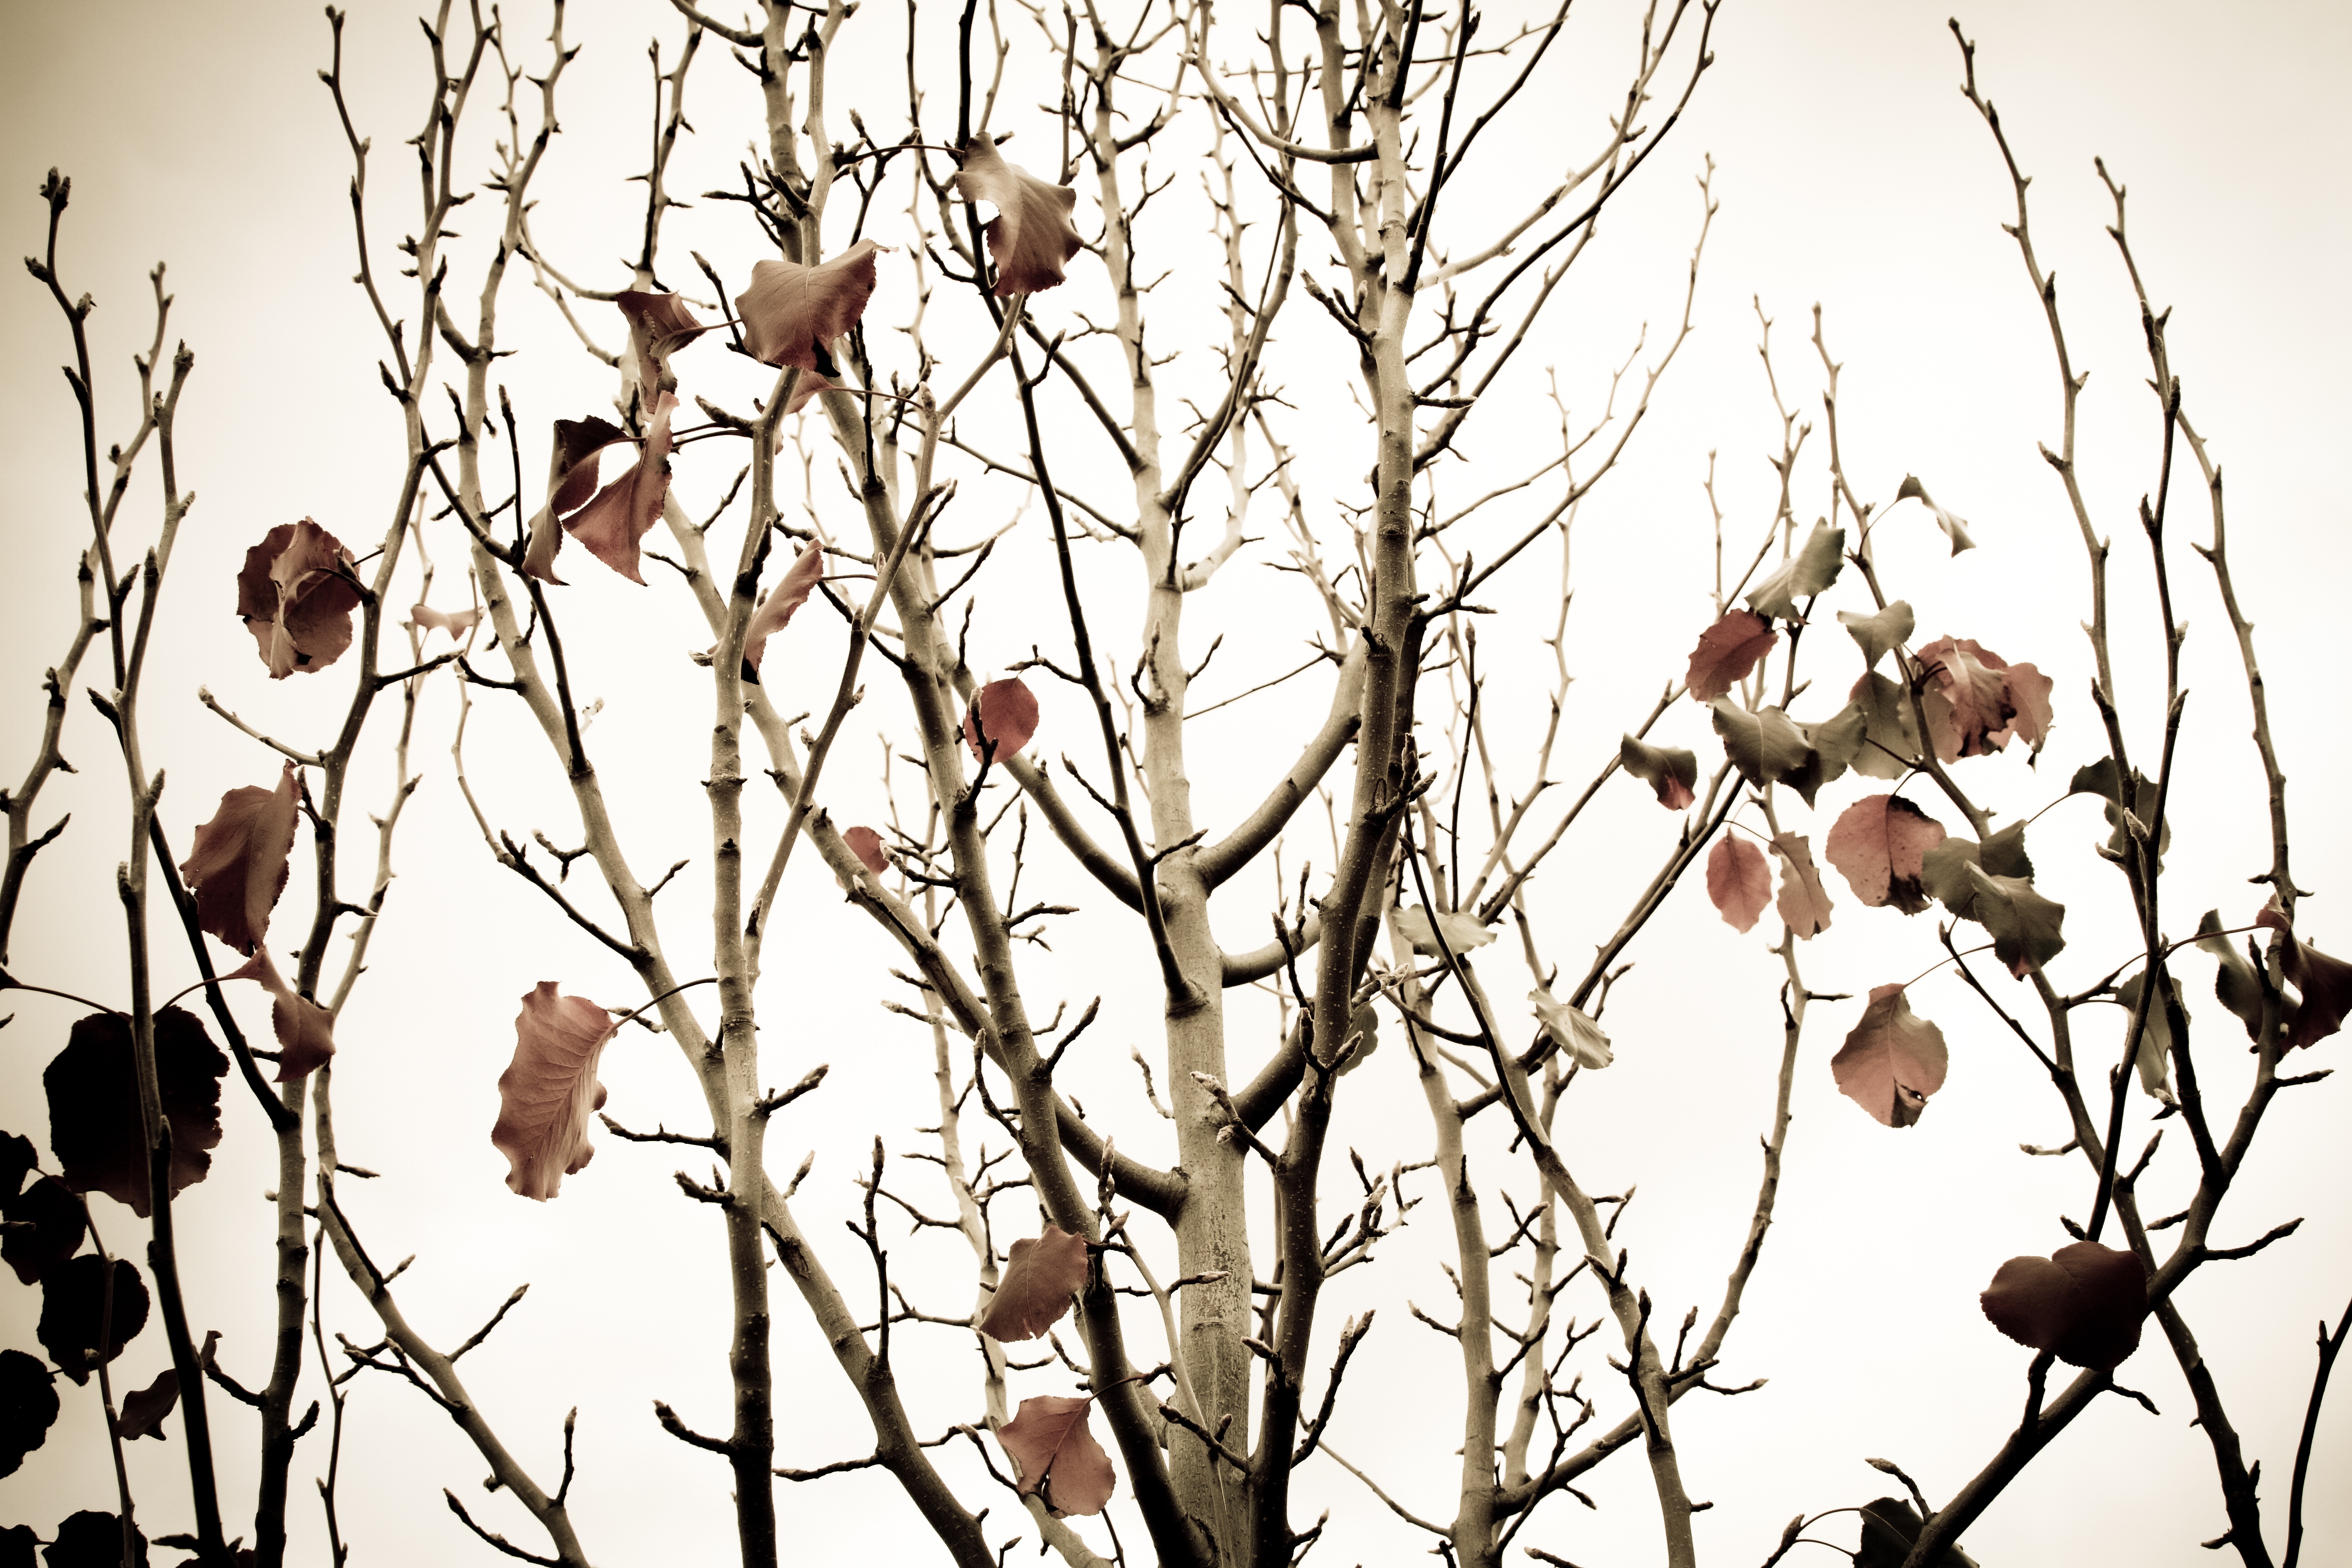
tree, nature, branch, fall, flower, orchard, spring, grow, autumn, garden, season, twig, leaves, branches, seasonal, autumn leaves, pear tree, winter tree